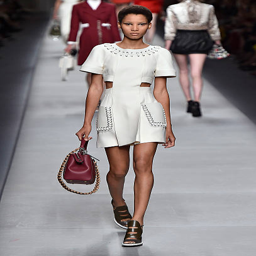
a model walks the runway at the fashion show during event .